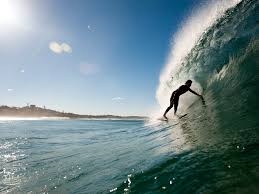
Weather: sun or clear